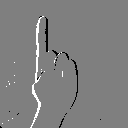
ASL letter: z